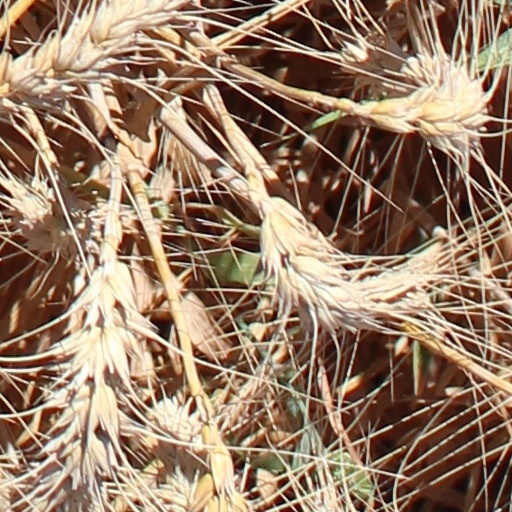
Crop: wheat